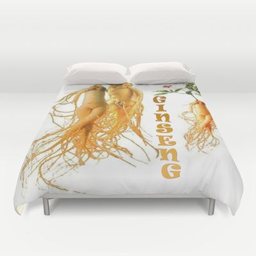
cover yourself in creativity with our ultra soft microfiber duvet covers .